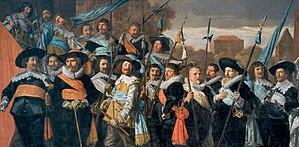
1639 est une année commune commençant un samedi.
Frans Hals est un peintre baroque néerlandais, considéré, avec Rembrandt et Johannes Vermeer, comme l'un des plus importants du siècle d’or.